Mannlicher M1895

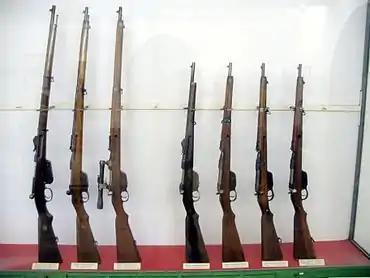
Various Mannlicher rifles and carbines. The long rifle on far left is an 1888 model and the carbine on the far left is an 1890 model. The rest are various 1895 models.

The 31.M or M95/31 was a conversion done in the Kingdom of Hungary. Rifles were converted 1931–1935 by FÉG in Budapest and carry the letter H meaning Hegyes Töltény (pointed bullet) stamped on top of the chamber. The conversion included rechambering to the new 8×56mmR pointed bullet cartridge, new metric ladder sights and the addition of a front-sight protector. Long rifles were cut down to carbine length and designated 31/a.M. A small number were rechambered but were not cut down for the Hungarian Governmental Guards; these had special long bayonets.